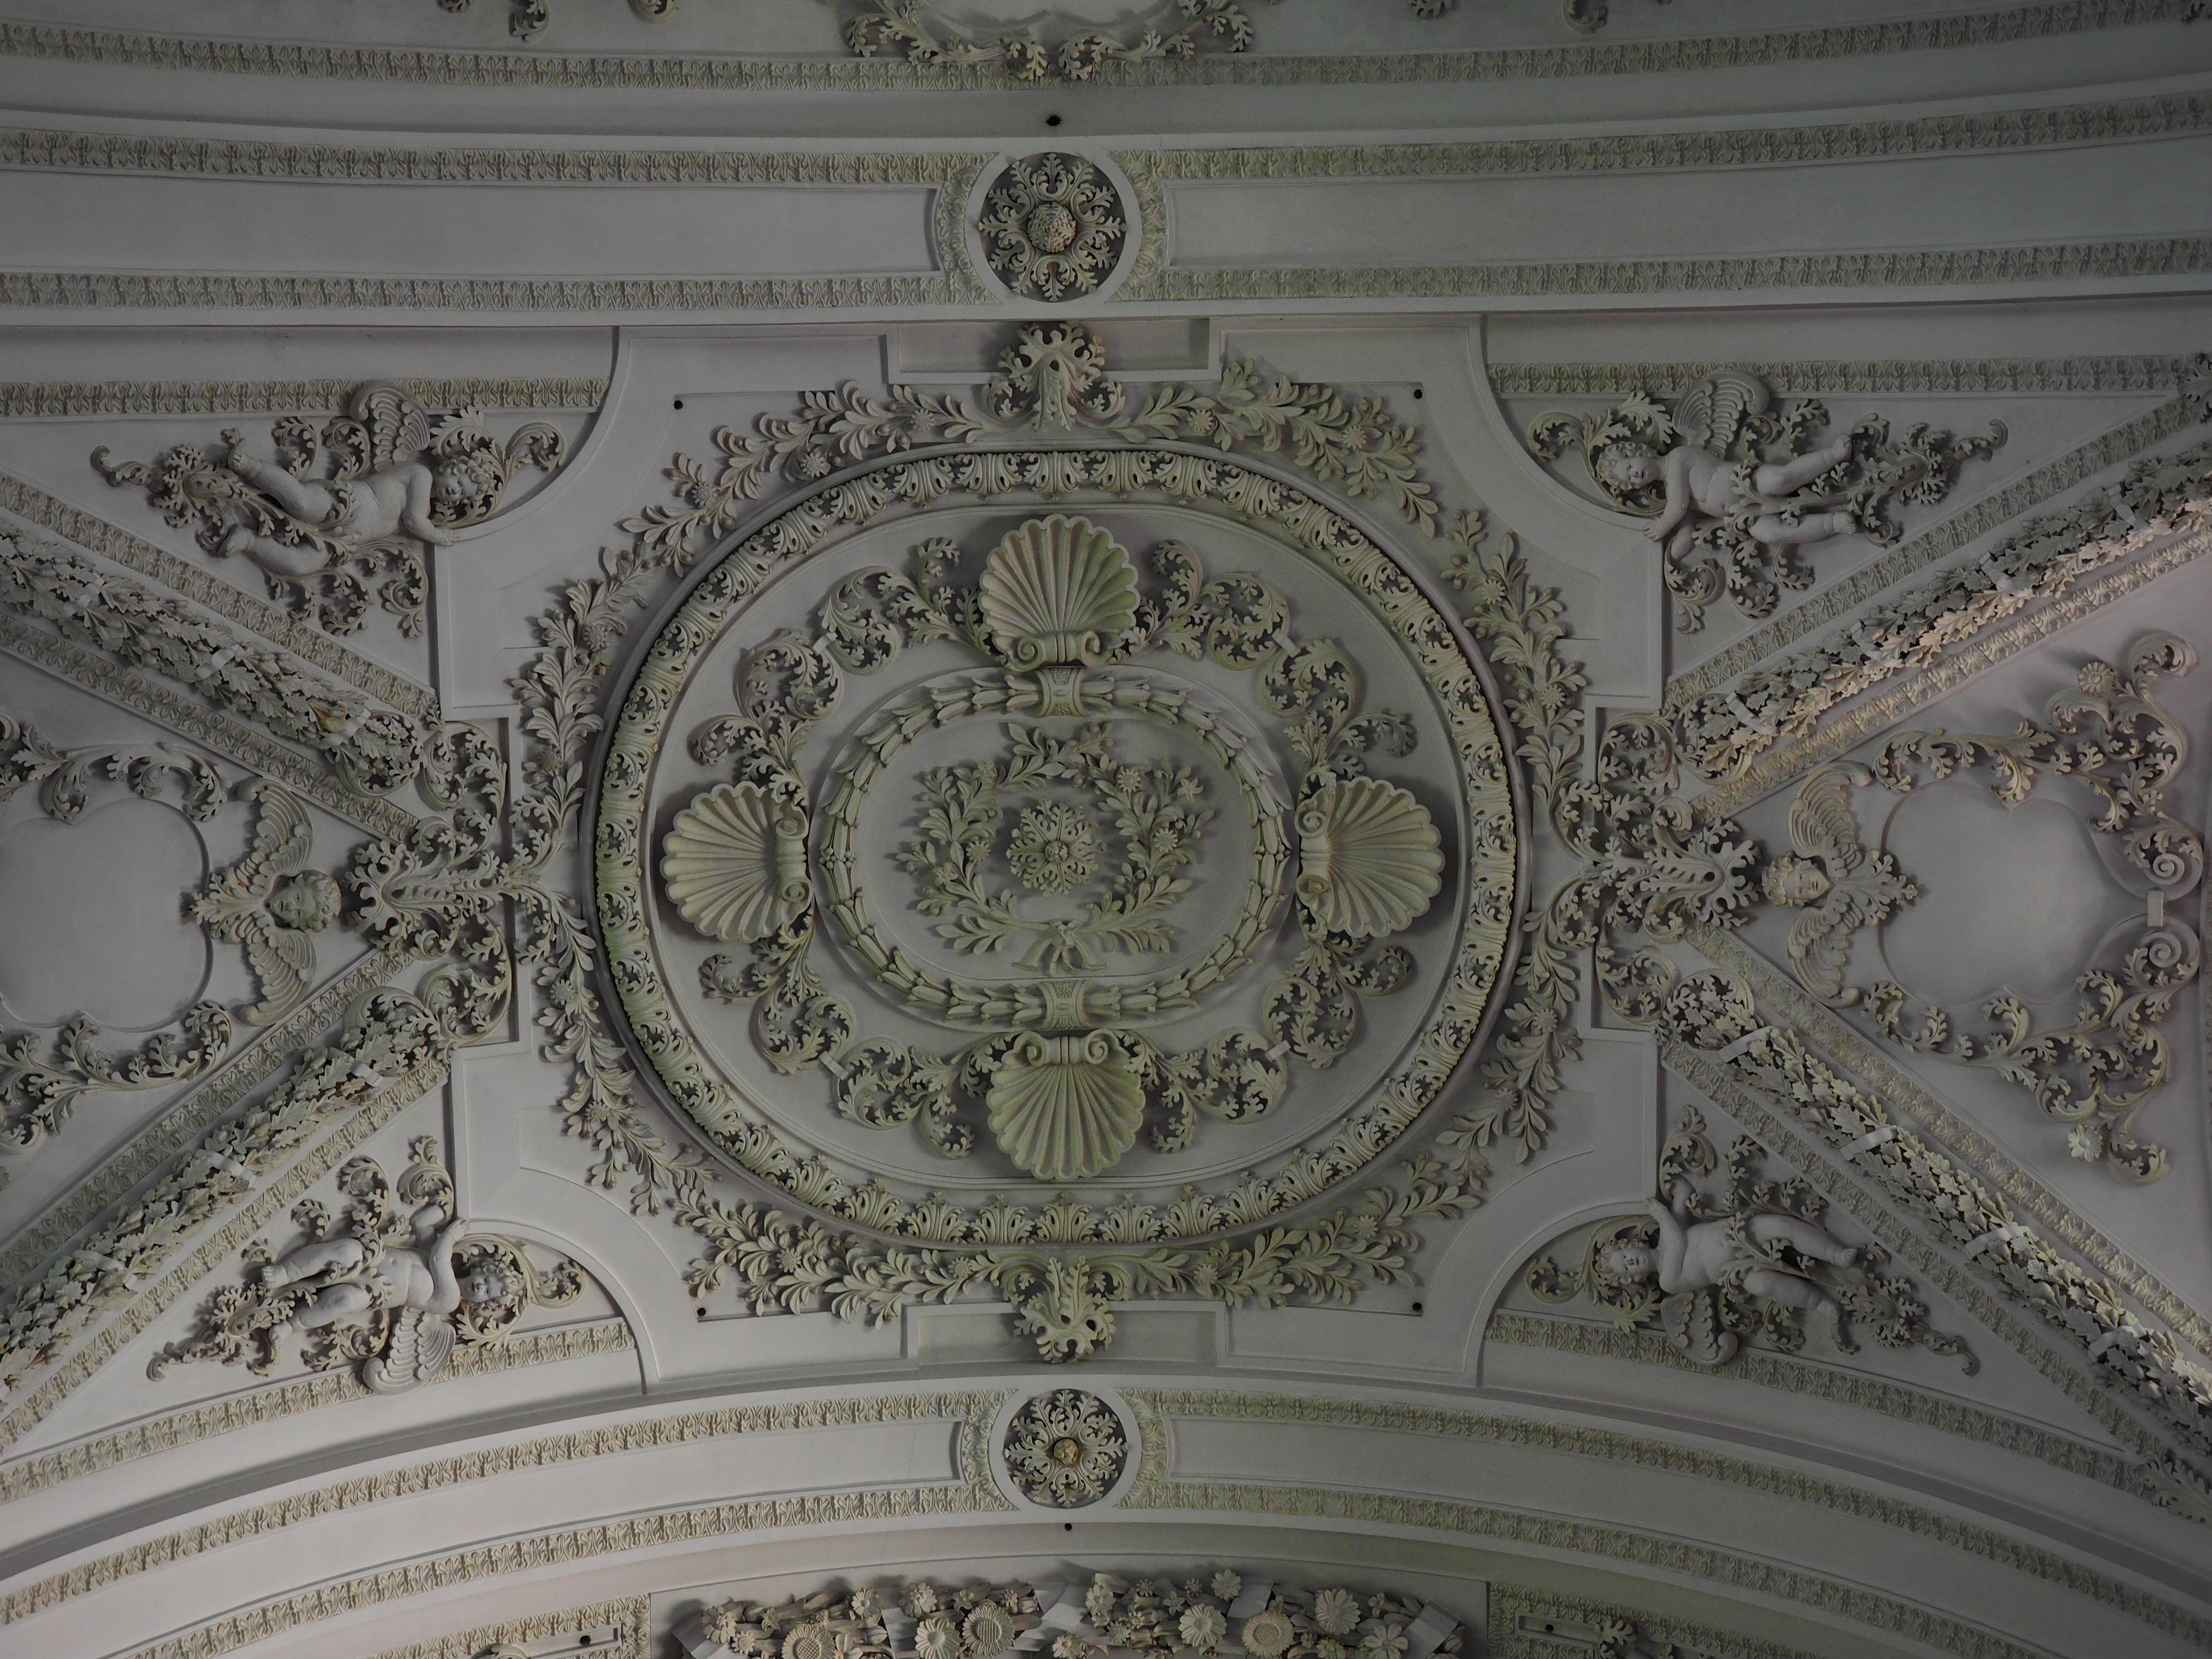
ceiling, column, church, blanket, symmetry, decorated, dome, carving, baroque, stone carving, stucco ceiling, ancient history